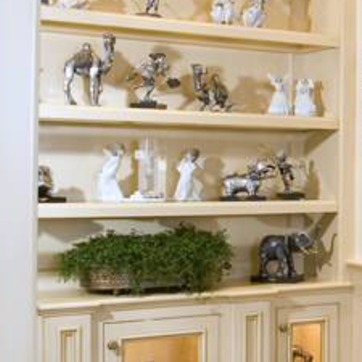
Material: ceramic